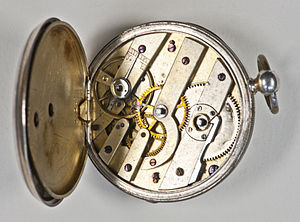
Specificeret kompleksitet
Teorien om Specificeret kompleksitet er som Urmageranalogien anvendt som argument for eksistensen af intelligent design.
"Specificeret kompleksitet er et begreb, der i dag anvendes som et af de centrale argumenter for påstanden om. Begrebet er benyttet af William A. Dembski og anvendes som et argument for påstanden om, at at naturen og mennesket er skabt af en ""intelligent designer"", idet en række fænomener angives at være for komplekse til at være skabt på anden måde.